MAN Lion's Coach

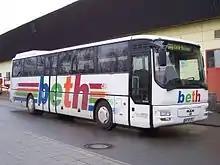

Parallel to the former ÜL interurban bus series, there has been an optimised version based on ÜL models with better comfort and equipment for group travels. The engines are powered from 310 to 350 hp. The optical difference to the ÜL model was the 2nd door with high panels instead of low ones, which was both available as single or double leaf door. The Lion's Comfort series was discontinued with the introduction of 2nd generation Lion's Coach.